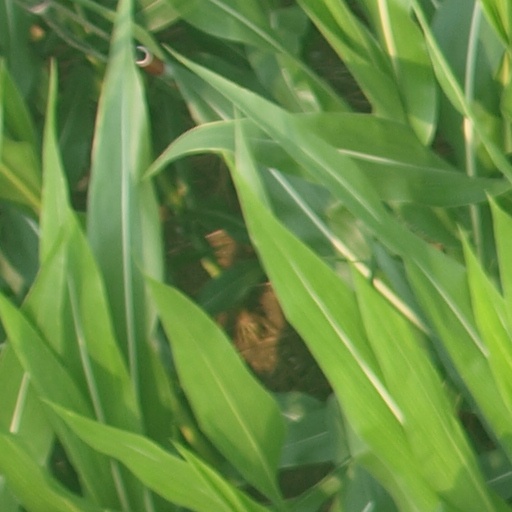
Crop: maize; corn